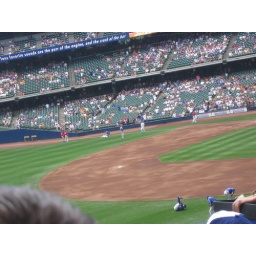
field of dreams, or in this case, bitter sucky baseball playing and stupid cub fans